The Ugly Swans

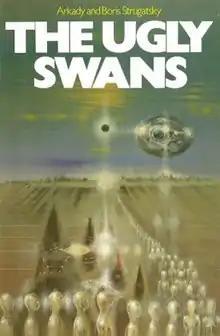
Cover from MacMillan edition

The Ugly Swans is a science fiction novel by Soviet writers Arkady and Boris Strugatsky. In the USSR, it was published in 1987, in the Latvian magazine "Daugava", with the title "The Time of Rains".